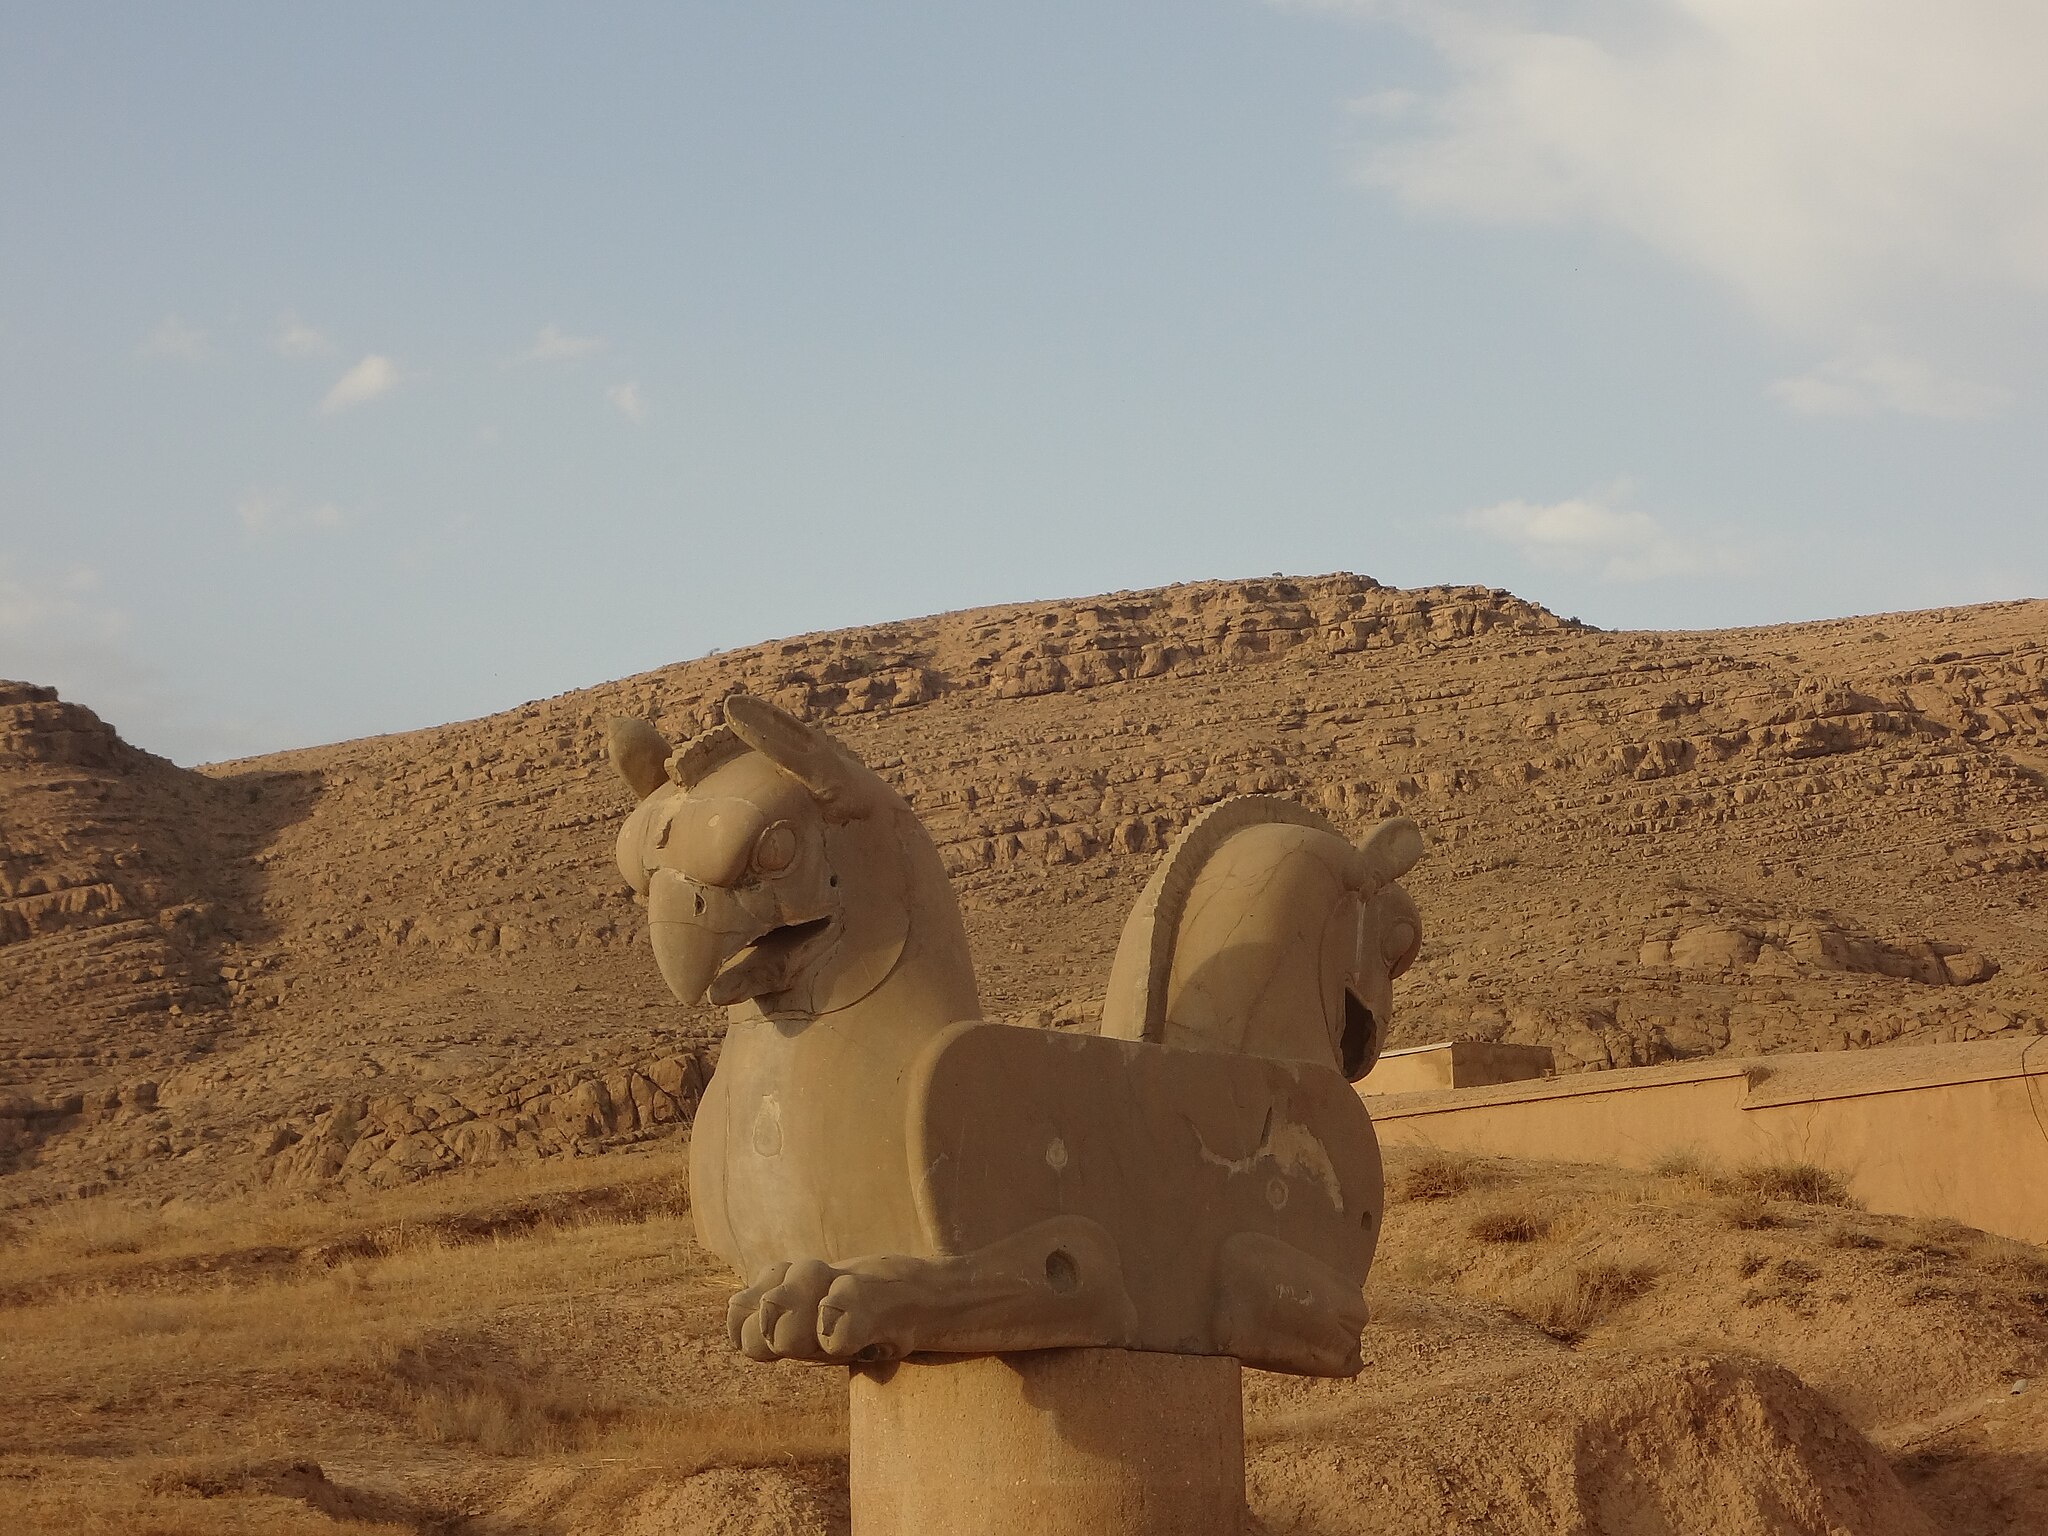
Title: شیردال
Date: 2014-07-10 06:48:07
Categories: Self-published work, Cultural heritage monuments in Iran with known IDs, Griffin capitals in Persepolis, Uploaded via Campaign:wlm-ir, Images from Wiki Loves Monuments in Marvdasht, 2014 in Persepolis, Iran photographs taken on 2014-07-10, Images from Wiki Loves Monuments 2020, Images from Wiki Loves Monuments 2020 in Iran